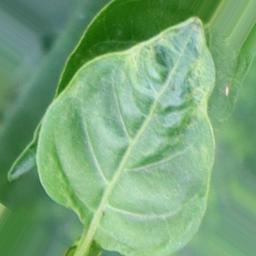
Label: mites_and_trips